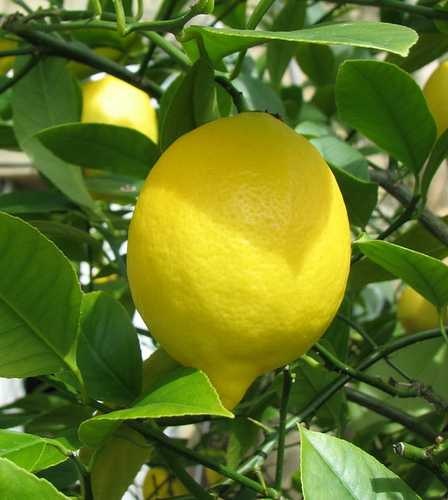
Label: Lemon